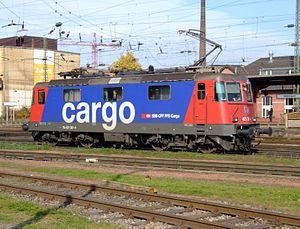
Les Re 4/4ᴵᴵ sont des locomotives électriques des chemins de fer fédéraux suisses entrées en service en 1964. Il s'agit de la plus grande série de locomotives en Suisse, avec 276 exemplaires. Elles sont destinées au trafic voyageurs et marchandises. Équipées de la commande d'unité multiple VST, elles sont souvent attachées à des Re 6/6 pour le trafic de marchandises lourdes.